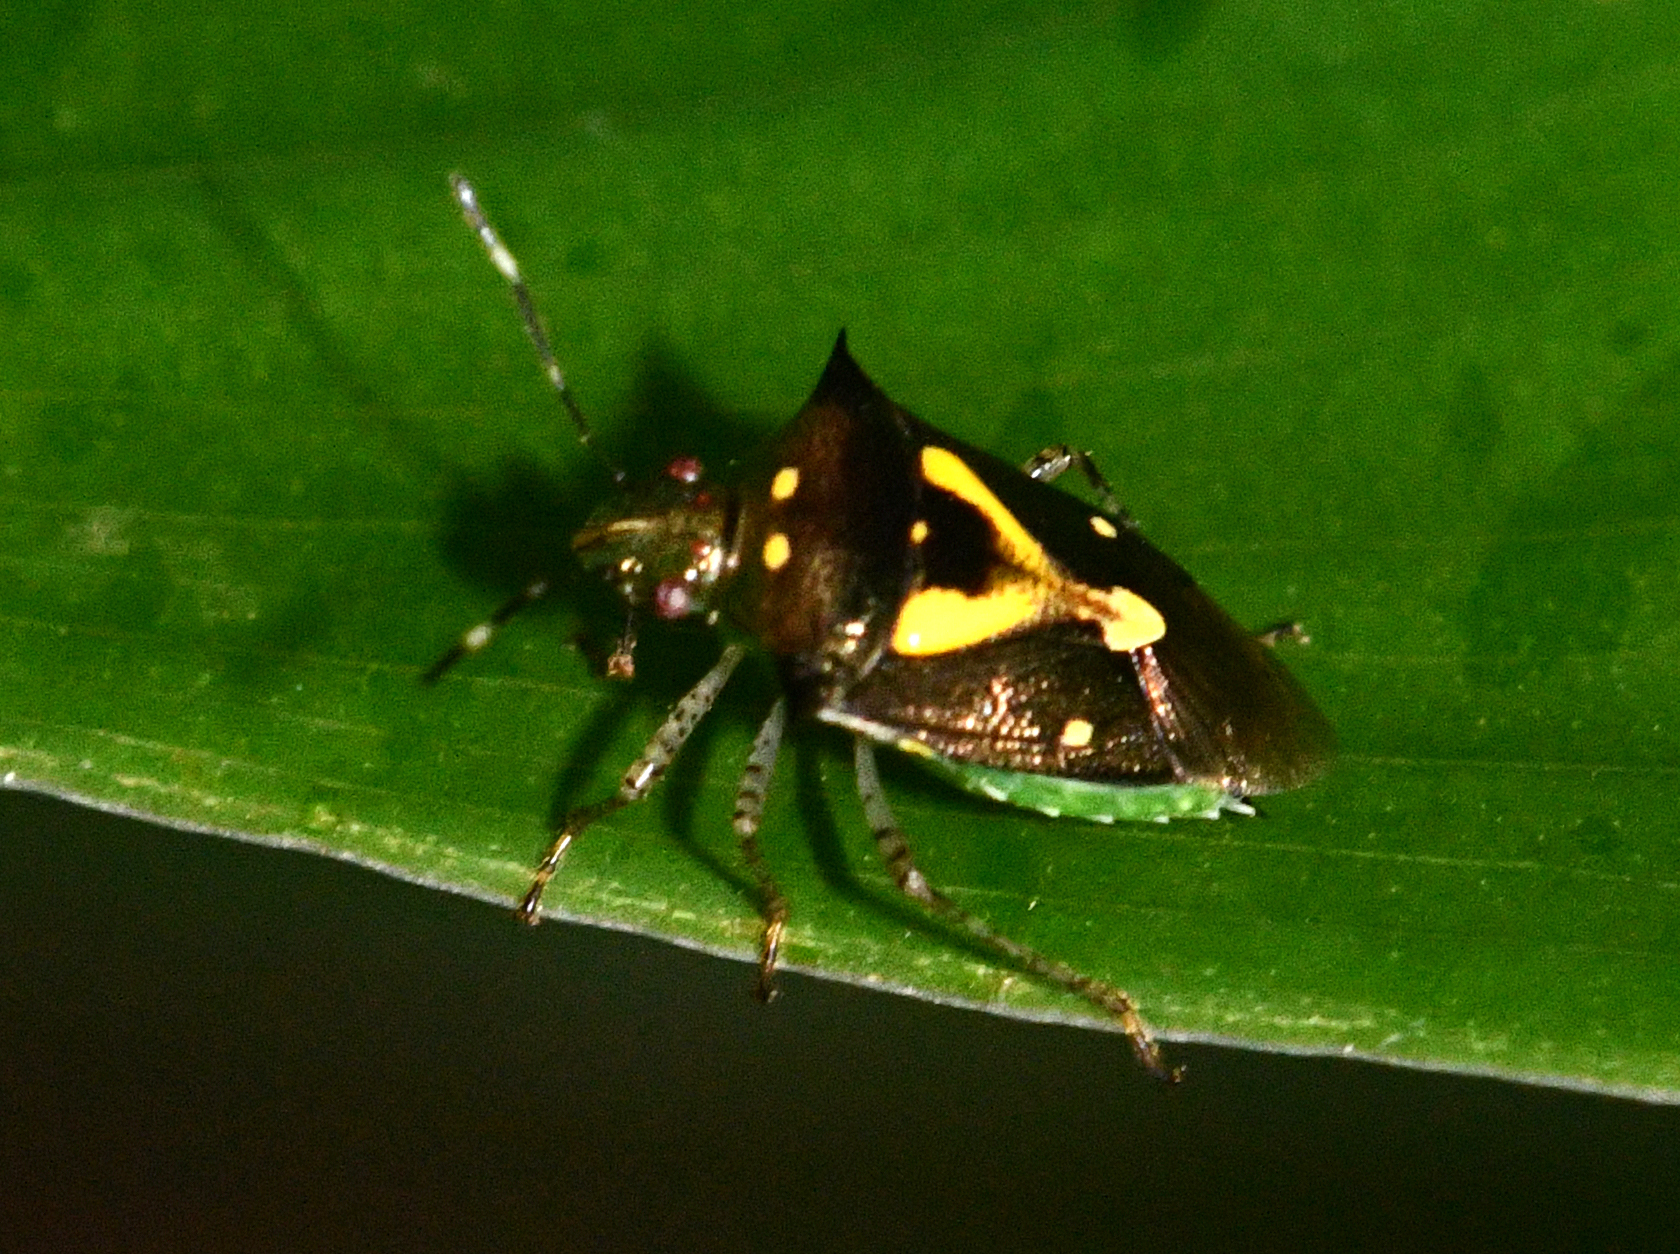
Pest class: stink_bug